Tropical cyclones in 2022

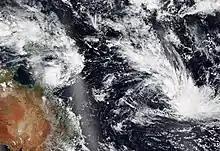
A satellite image of Cyclone Cody (right) and Cyclone Tiffany (left) active on January 9, 2022.

The season began on September 23 with the formation of "Ashley". Ashley formed after the near-equatorial trough produced a weak tropical low in the Indian Ocean. Ashley reached its peak, with 10-minute sustained winds of 75 km/h (45 mph). It then weakened back into a low due to the combination of severe wind shear and dry air. The MFR stopped advisories on the system on September 28, however it continued to track Ashley's remnants until it was last noted on September 30.